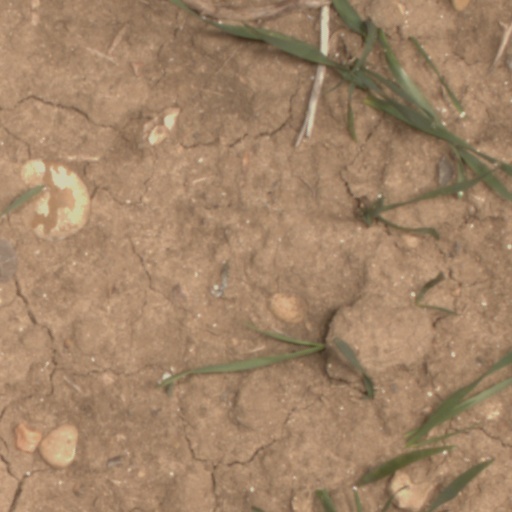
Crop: wheat